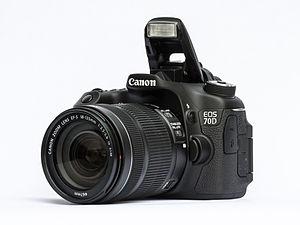
Canon EOS 70D avec EF-S 18-135 mm f/3.5-5.6 IS STM
Le Canon EOS 70D est un appareil photographique reflex numérique construit par Canon.